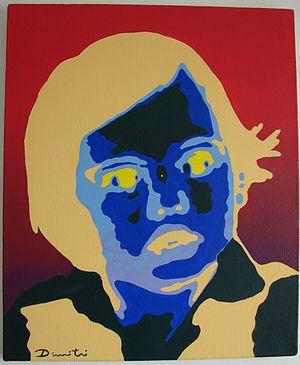
Peinture sur toile d'Angelo en négatif par Dimitri Parant
Une image rémanente est une illusion optique qui continue à apparaître après que l’exposition de l’original a cessé. C’est la propriété d’une sensation visuelle qui persiste après la disparition du stimulus ; ce dernier étant un facteur qui agit sur une cellule, un organe ou un organisme en provoquant une réponse musculaire ou nerveuse.